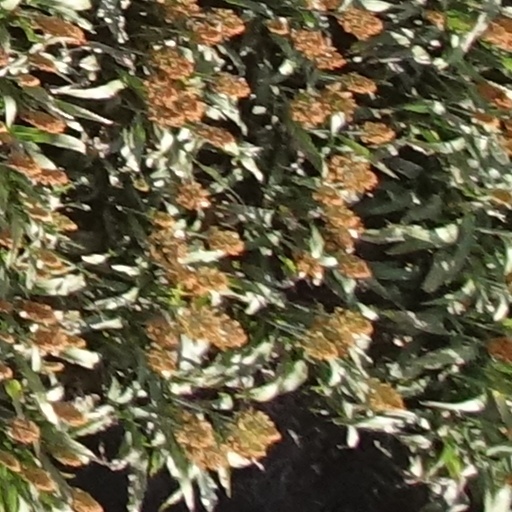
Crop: sorghum